Glenorchy, New Zealand

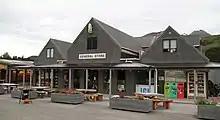
General store

Glenorchy is a popular tourist spot, close to many tramping tracks. It lies near the borders of Mount Aspiring National Park and Fiordland National Park. The Routeburn Track, one of the New Zealand Great Walks can be accessed by passing through Glenorchy. Lesser known tracks such as the Greenstone and Caples Tracks and the Rees and Dart Tracks can also be accessed.